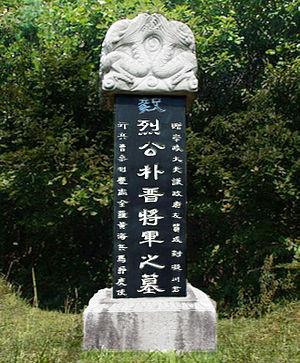
Park Jin est un général et homme politique coréen de la période Joseon. Il est un des généraux de la guerre Imjin.